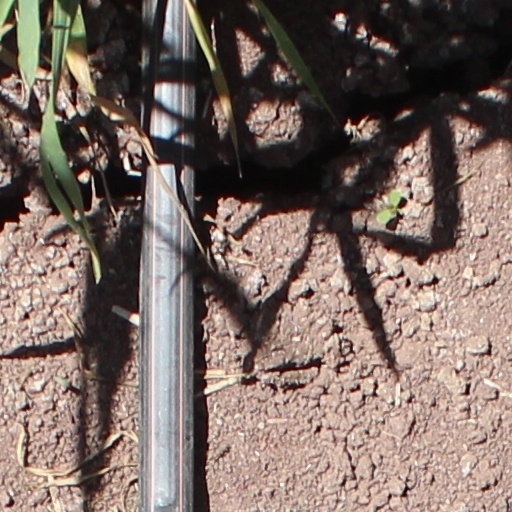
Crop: wheat